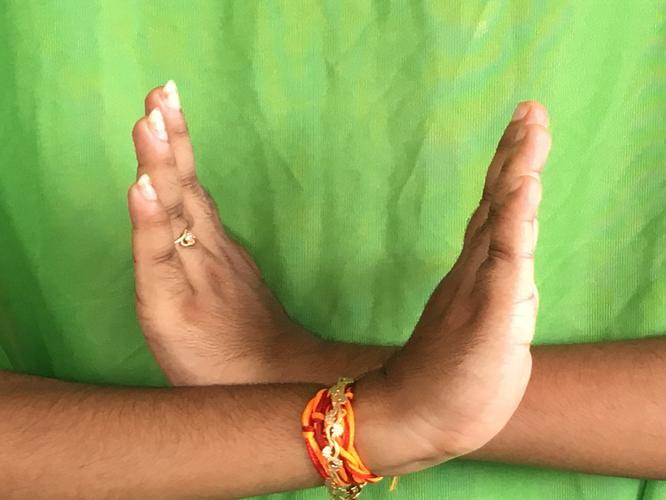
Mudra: Swastikam
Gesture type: double_hand